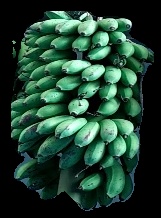
Variety: rasbale
Grade: grade2